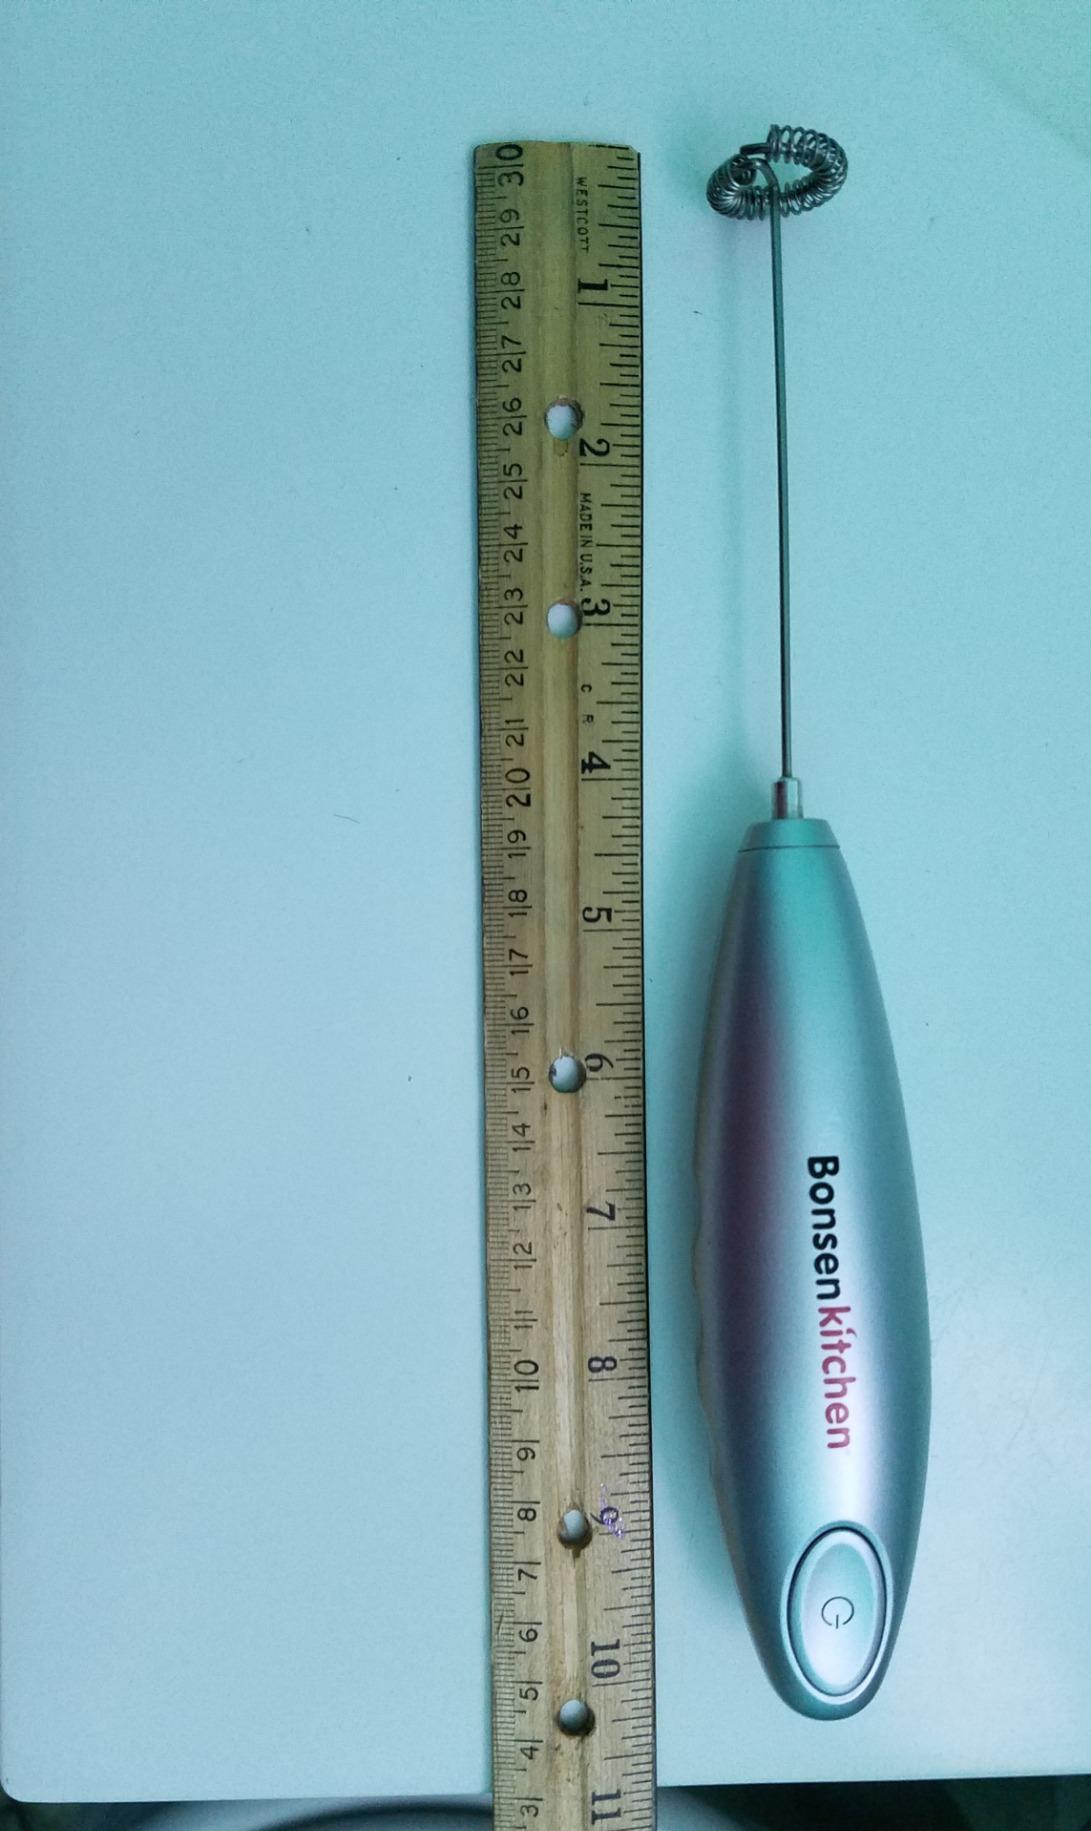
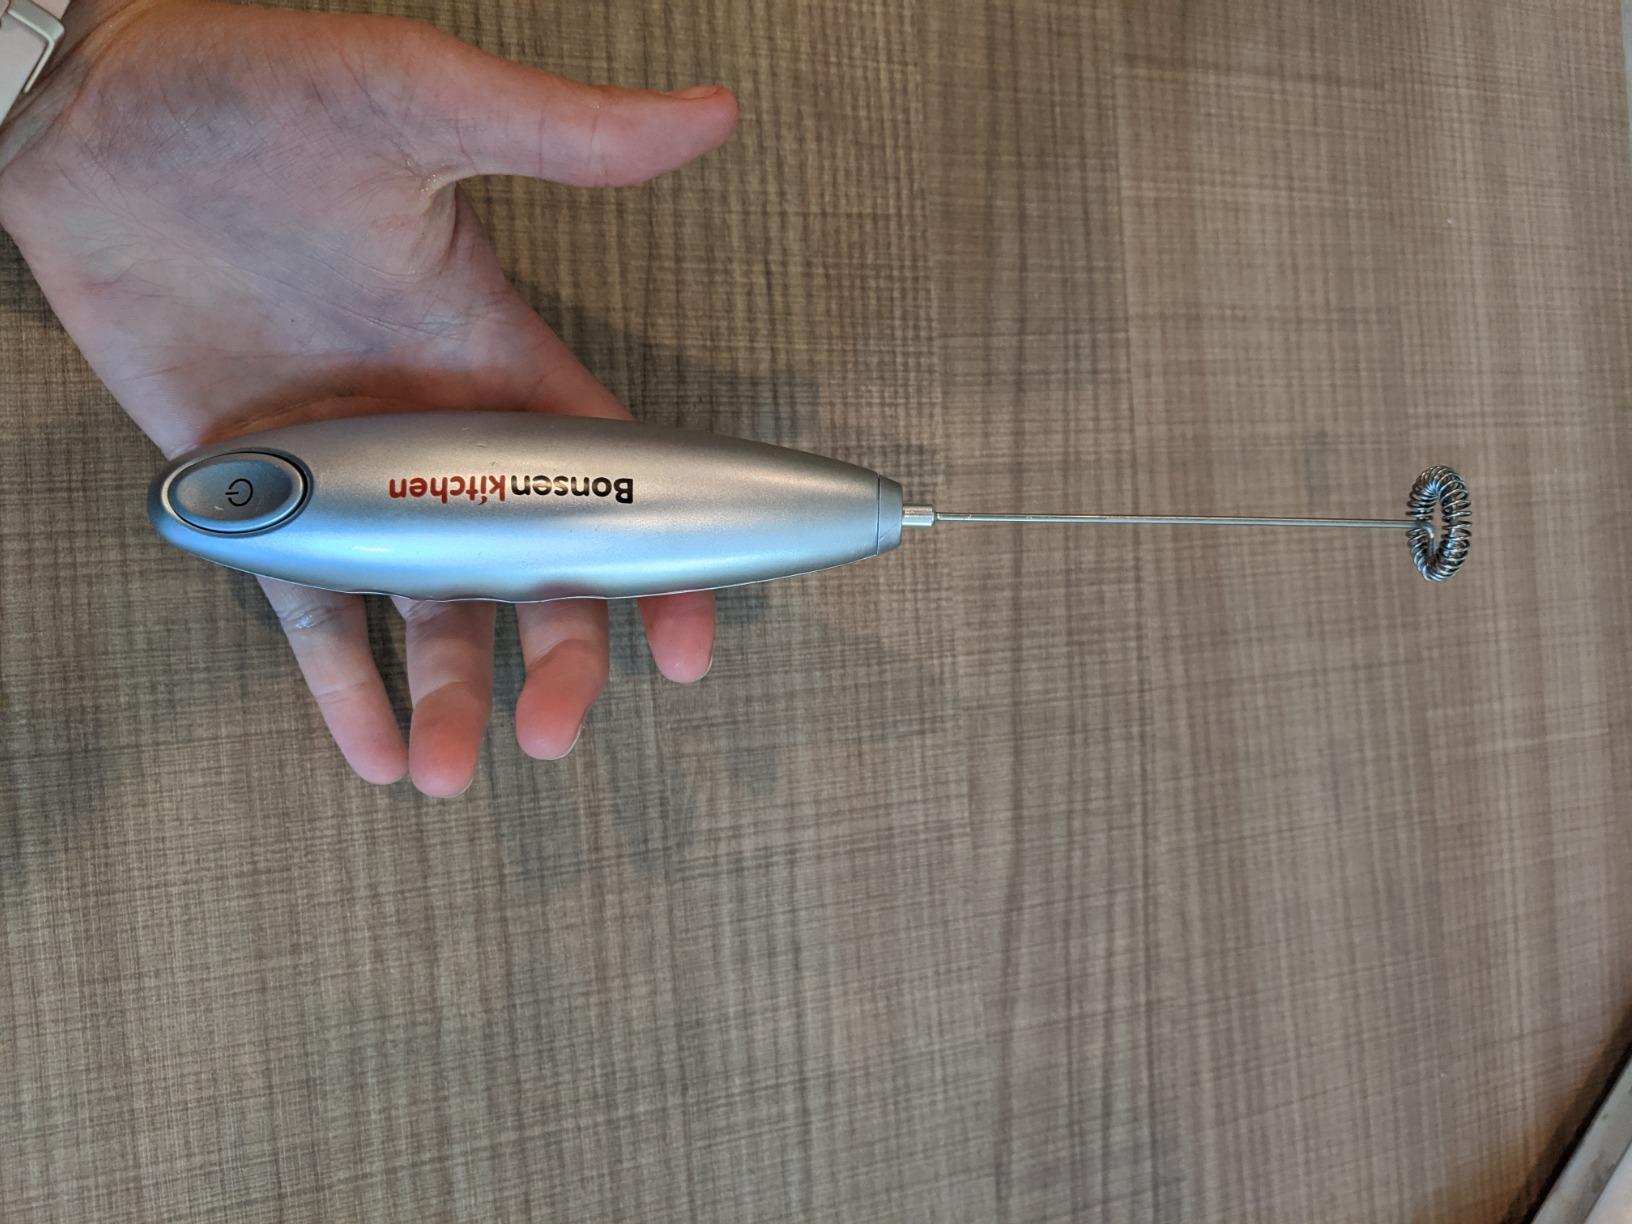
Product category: items_mixer
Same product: yes